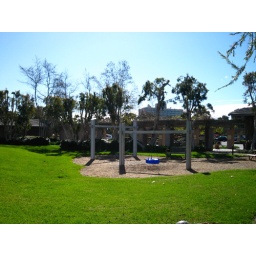
It was beautiful out today, until storm clouds rolled in from the ocean and the rain started to pour.